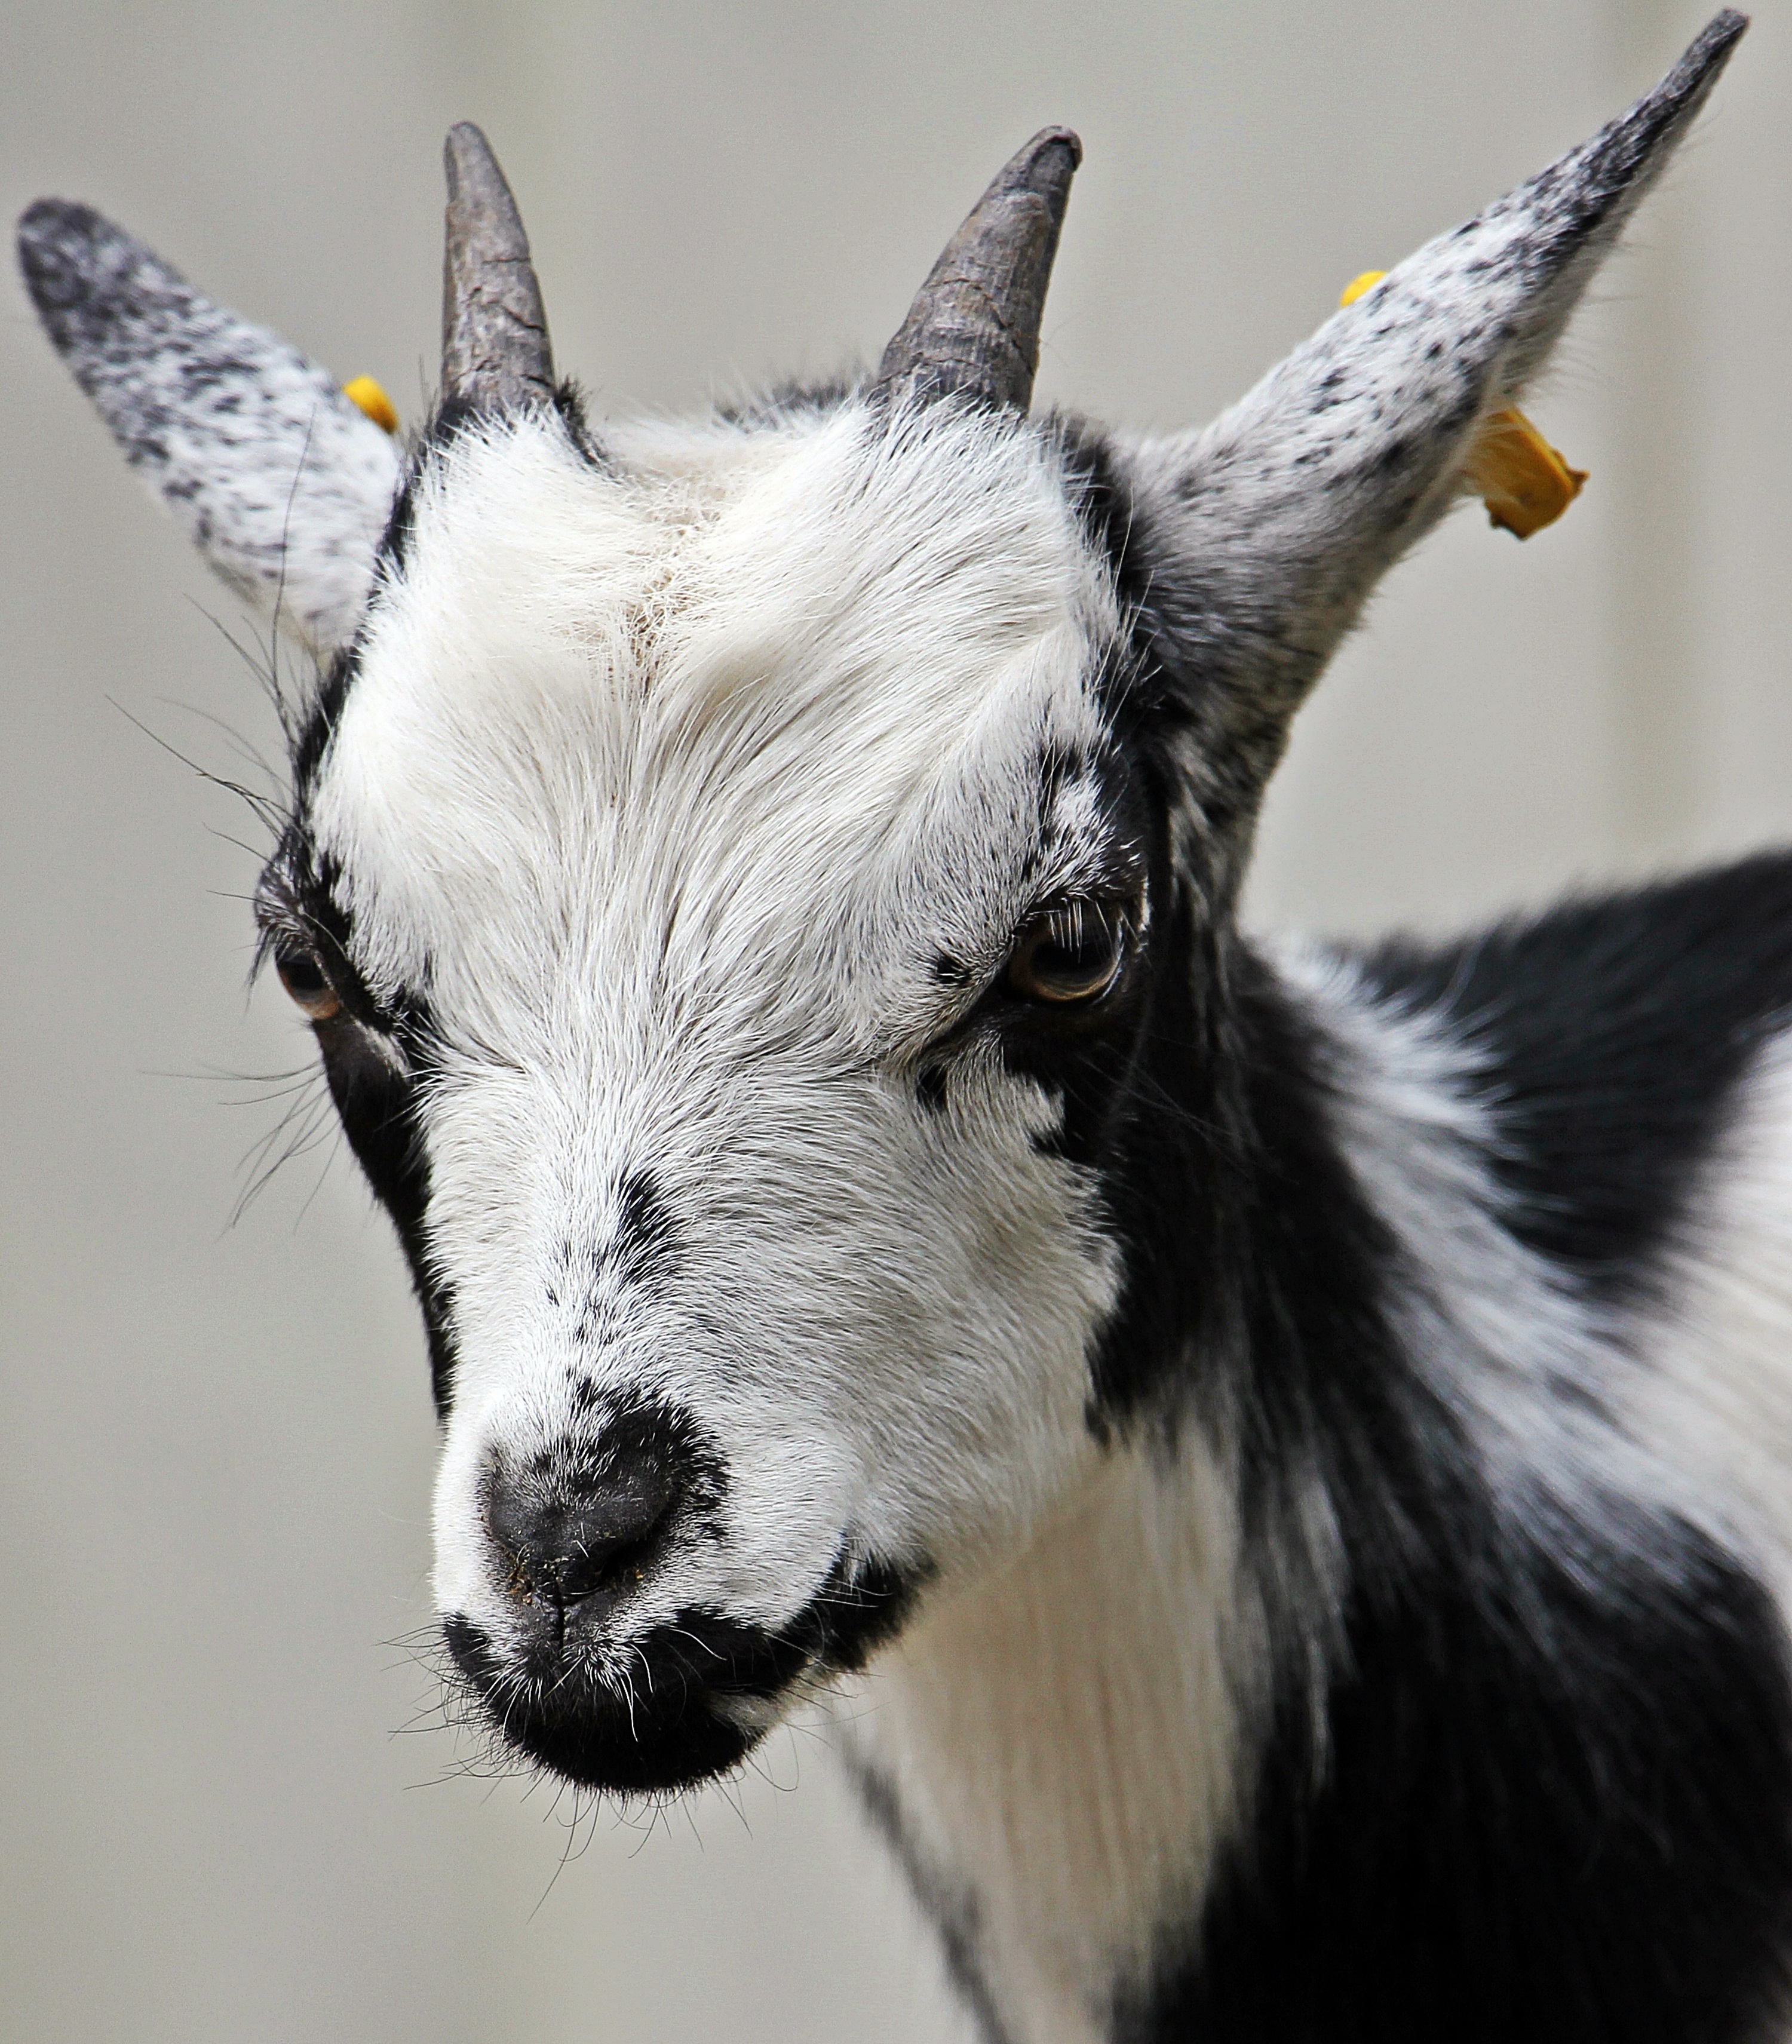
nature, black and white, kid, animal, cute, goat, horn, sheep, mammal, fauna, mountain goat, llama, goats, vertebrate, horns, animal world, young animal, dwarf goat, domestic goat, small goat, black and white goat, black and white young, cow goat family